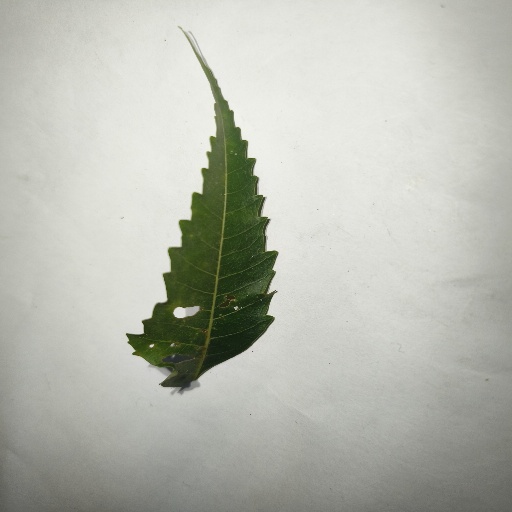
Species: Neem
Leaf condition: Shot Hole Leaf